SMS Derfflinger

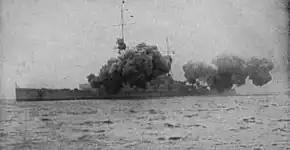
A large warship is partially obscured by smoke from its main guns firing.

Almost immediately after the Lowestoft raid, Scheer began planning another foray into the North Sea. He had initially intended to launch the operation in mid-May, but the mine damage to had proved difficult to repair, and Scheer was unwilling to embark on a major raid without his battlecruiser forces at full strength. At noon on 28 May, the repairs to were finally completed, and the ship returned to I Scouting Group.